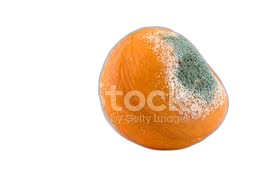
Waste category: biological